Austria at the 1960 Winter Olympics

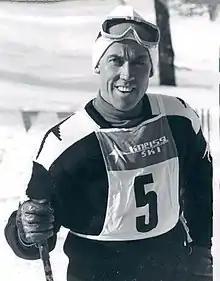
Ernst Hinterseer won a gold and a bronze medal in Alpine skiing

Austria was ranked ninth in the overall medal table with six medals including one gold, two silver, and three bronze.